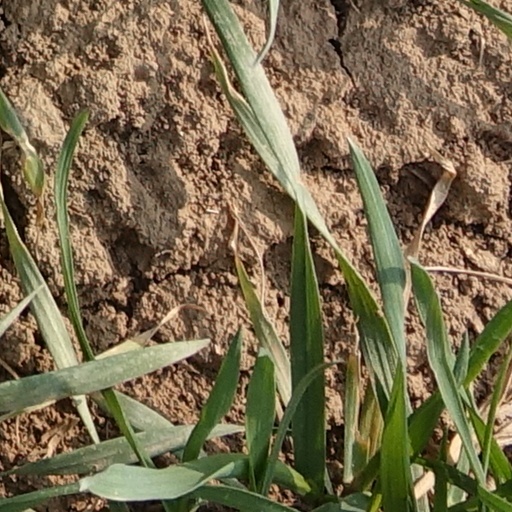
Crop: wheat